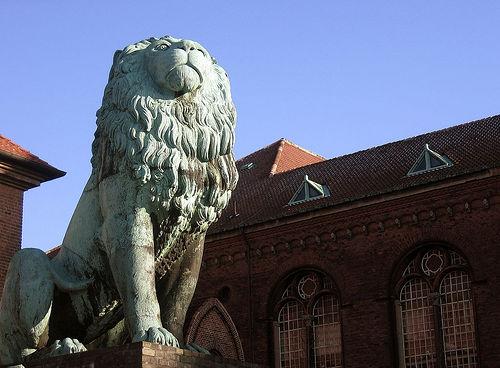
Weather: sun or clear